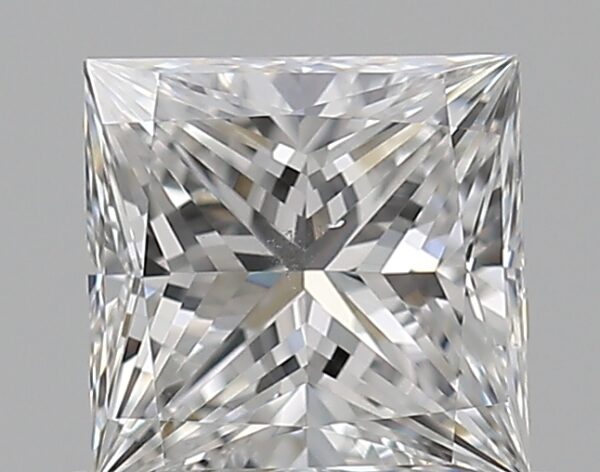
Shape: princess
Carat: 0.51
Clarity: VS2
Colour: E
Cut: EX
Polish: EX
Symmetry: VG
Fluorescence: N
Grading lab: GIA
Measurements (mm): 4.53 x 4.45 x 3.1